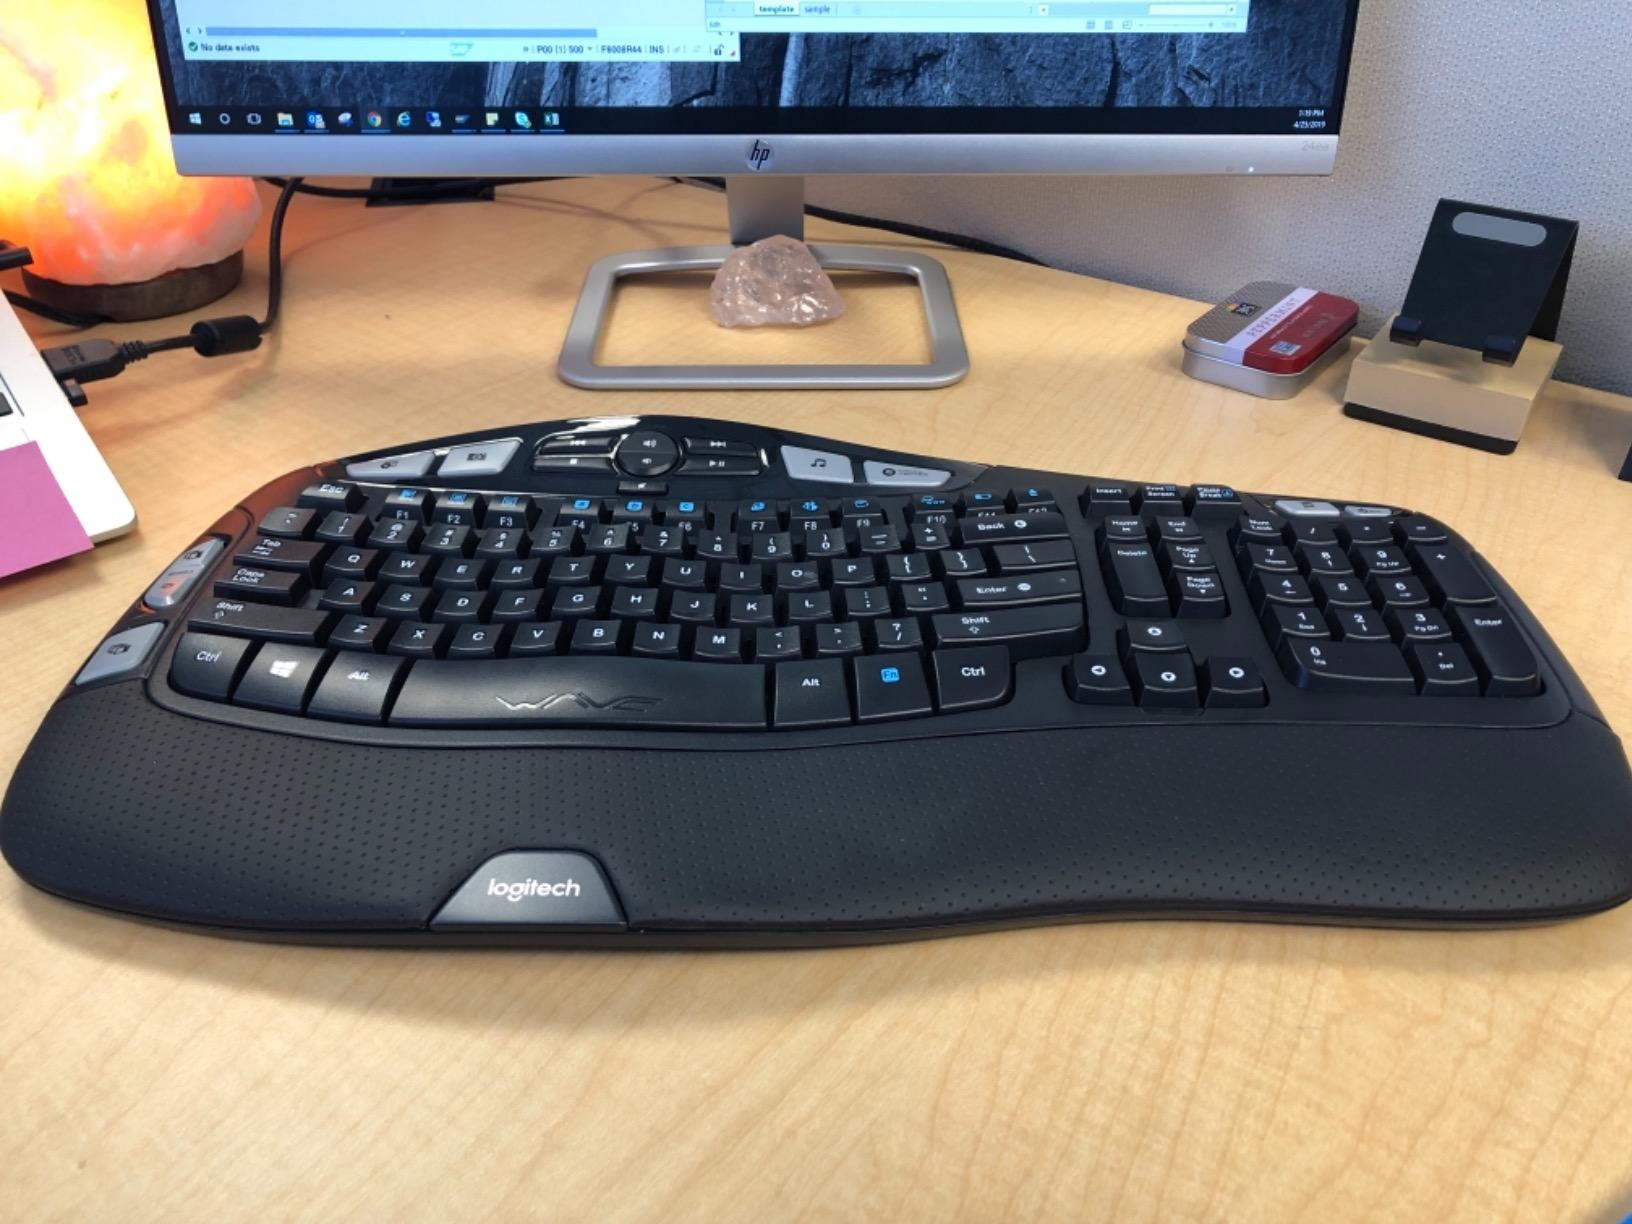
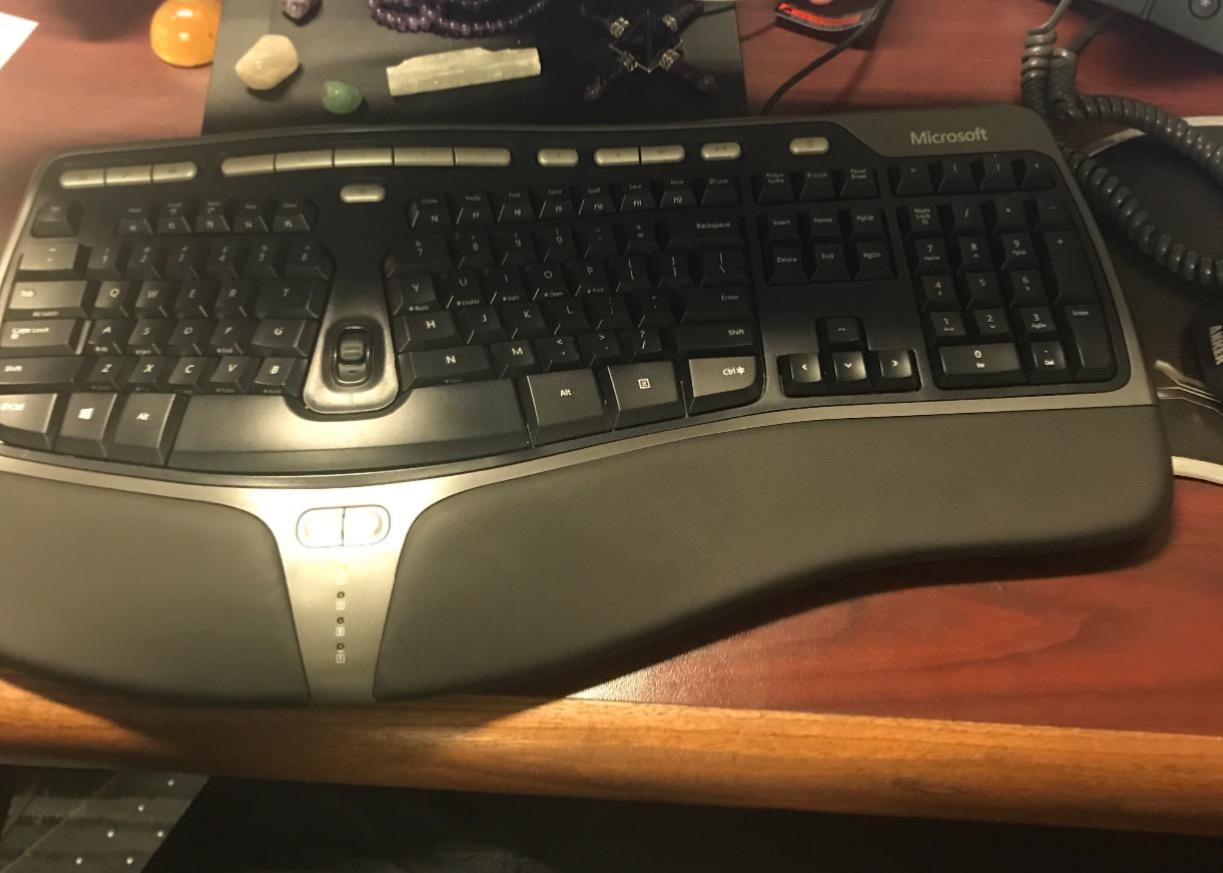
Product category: keyboard
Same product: no